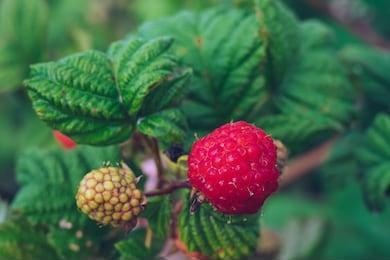
Label: raspberry